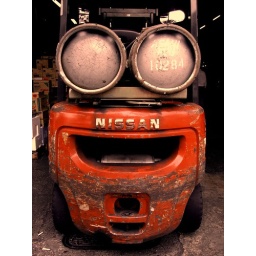
it's a good day in the fish market